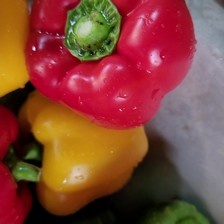
Label: capsicum